2022–23 Fenerbahçe S.K. (basketball) season

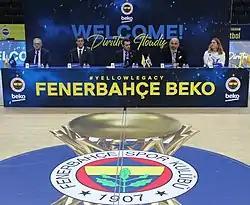
Dimitrios Itoudis signing ceremony in June 2022

The 2022–23 season was Fenerbahçe's 109th season in the existence of the club. The team played in the Basketball Super League and in the EuroLeague.